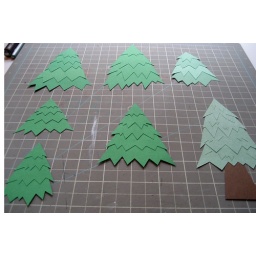
hand cut paper trees in progress